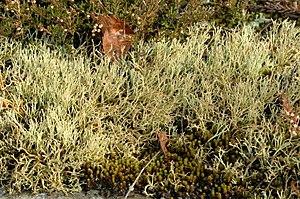
Un cryptogame est un organisme végétal qui se caractérise par des organes reproducteurs cachés ou peu apparents, ce qui les oppose aux phanérogames, les plantes à graines.